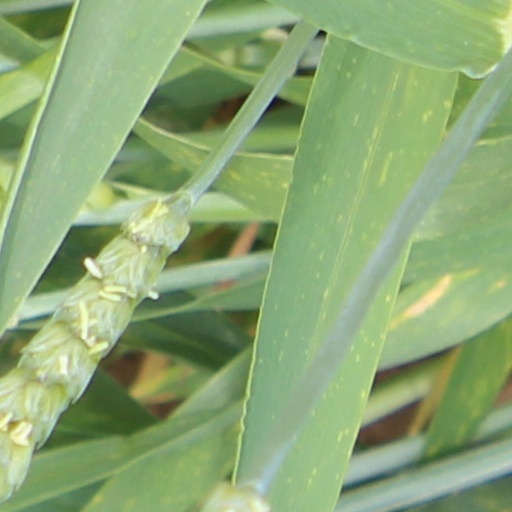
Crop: wheat